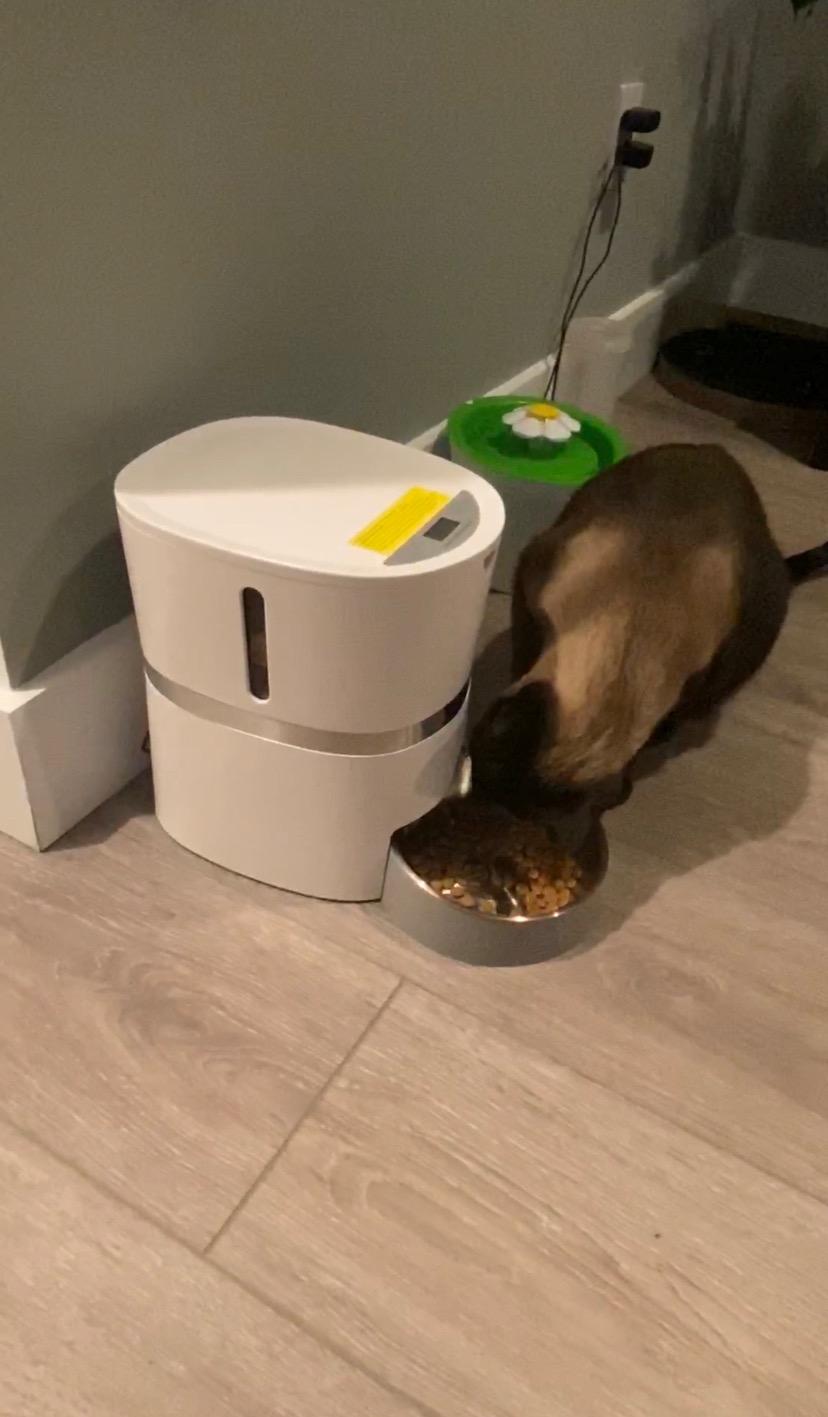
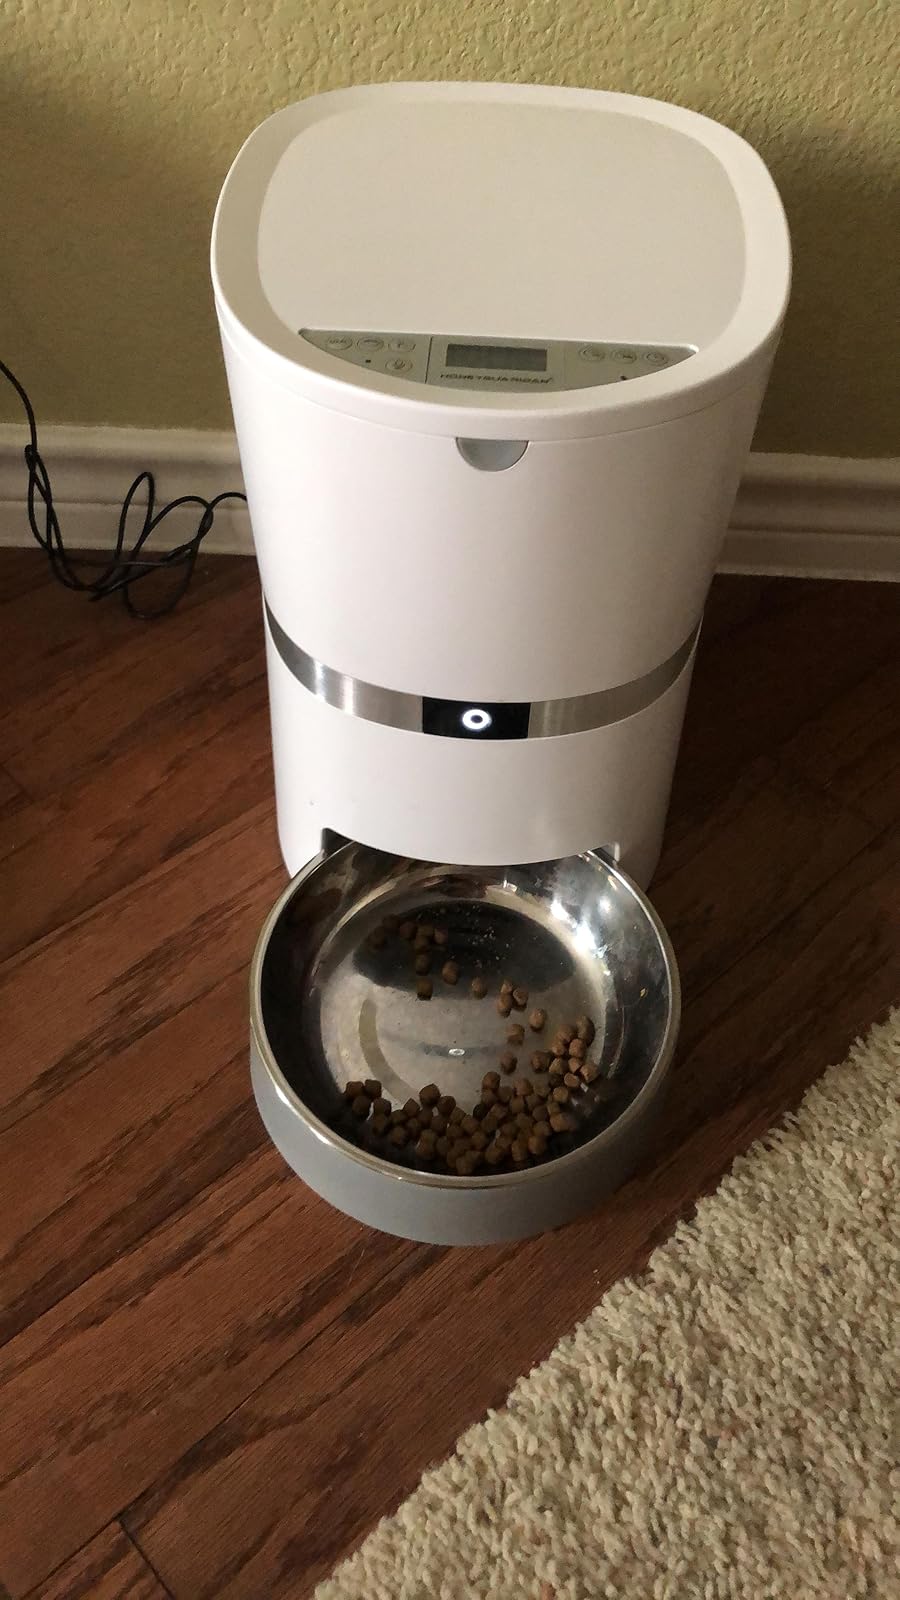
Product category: items_feeder
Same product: yes